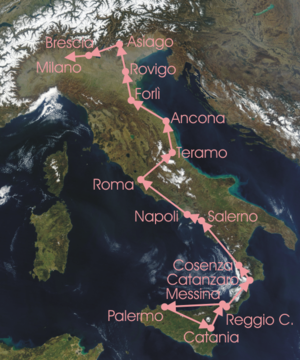
La 18ᵉ édition du Tour d'Italie s'est élancée de Messine le 17 mai 1930 et est arrivée à Milan le 8 juin. L'Italien Luigi Marchisio s'y est imposé.